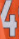
Number: 4